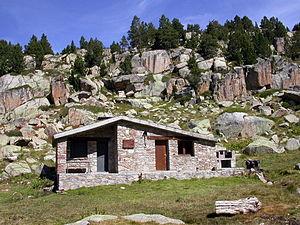
Cet article présente la liste des refuges de montagne en Andorre.
L'Alt del Griu est un sommet d'Andorre culminant à 2 874 mètres d'altitude dans la paroisse d'Encamp.